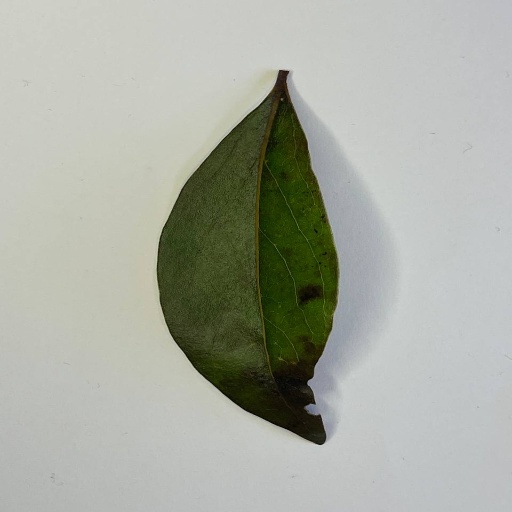
Species: Camphor
Leaf condition: Bacterial Spot